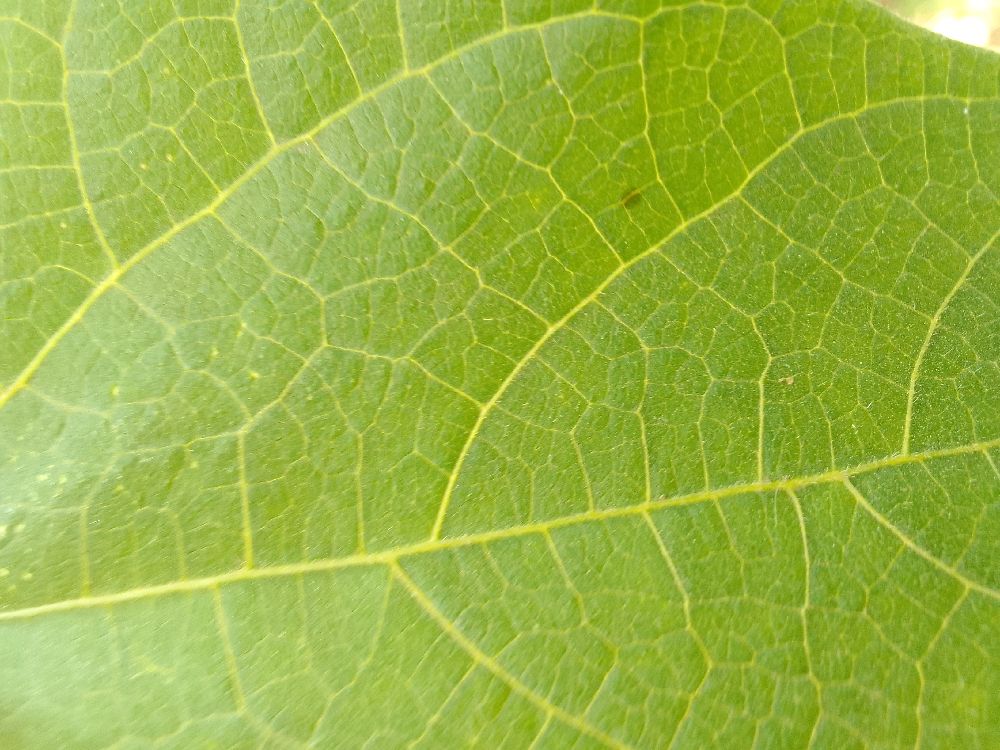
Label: healthy